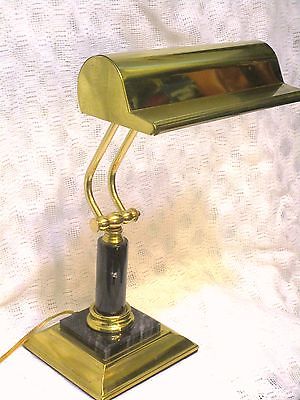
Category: table